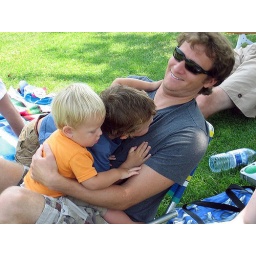
The Buhr boys decide I'm better than monkey bars. (Photo by Adam Spragg)